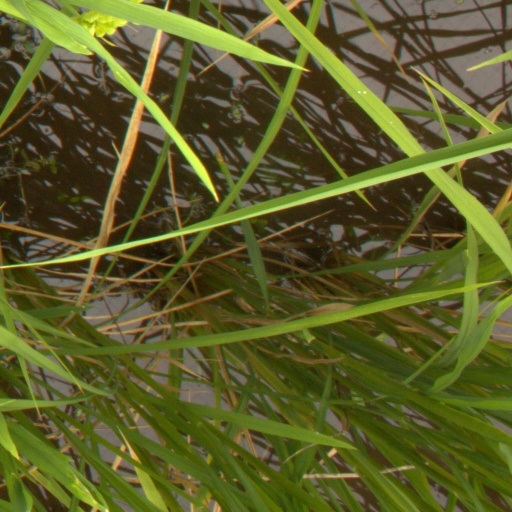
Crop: rice